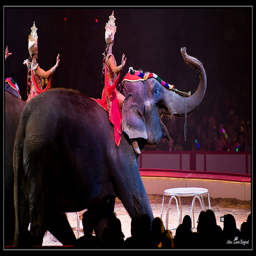
Girls in costume riding atop elephants at a circus performance
elephants with female riders performing at a circus
A couple of large elephants walking around a circus.
Woman are riding on the top of elephants.
A circus elephant has a woman riding on top.